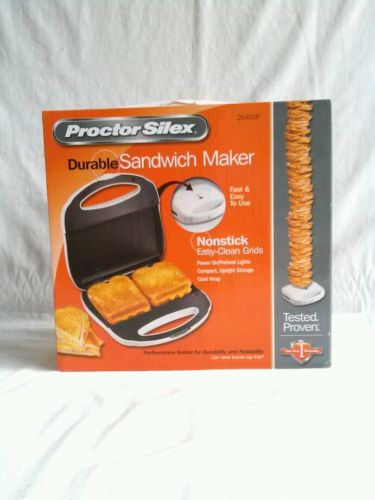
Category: toaster